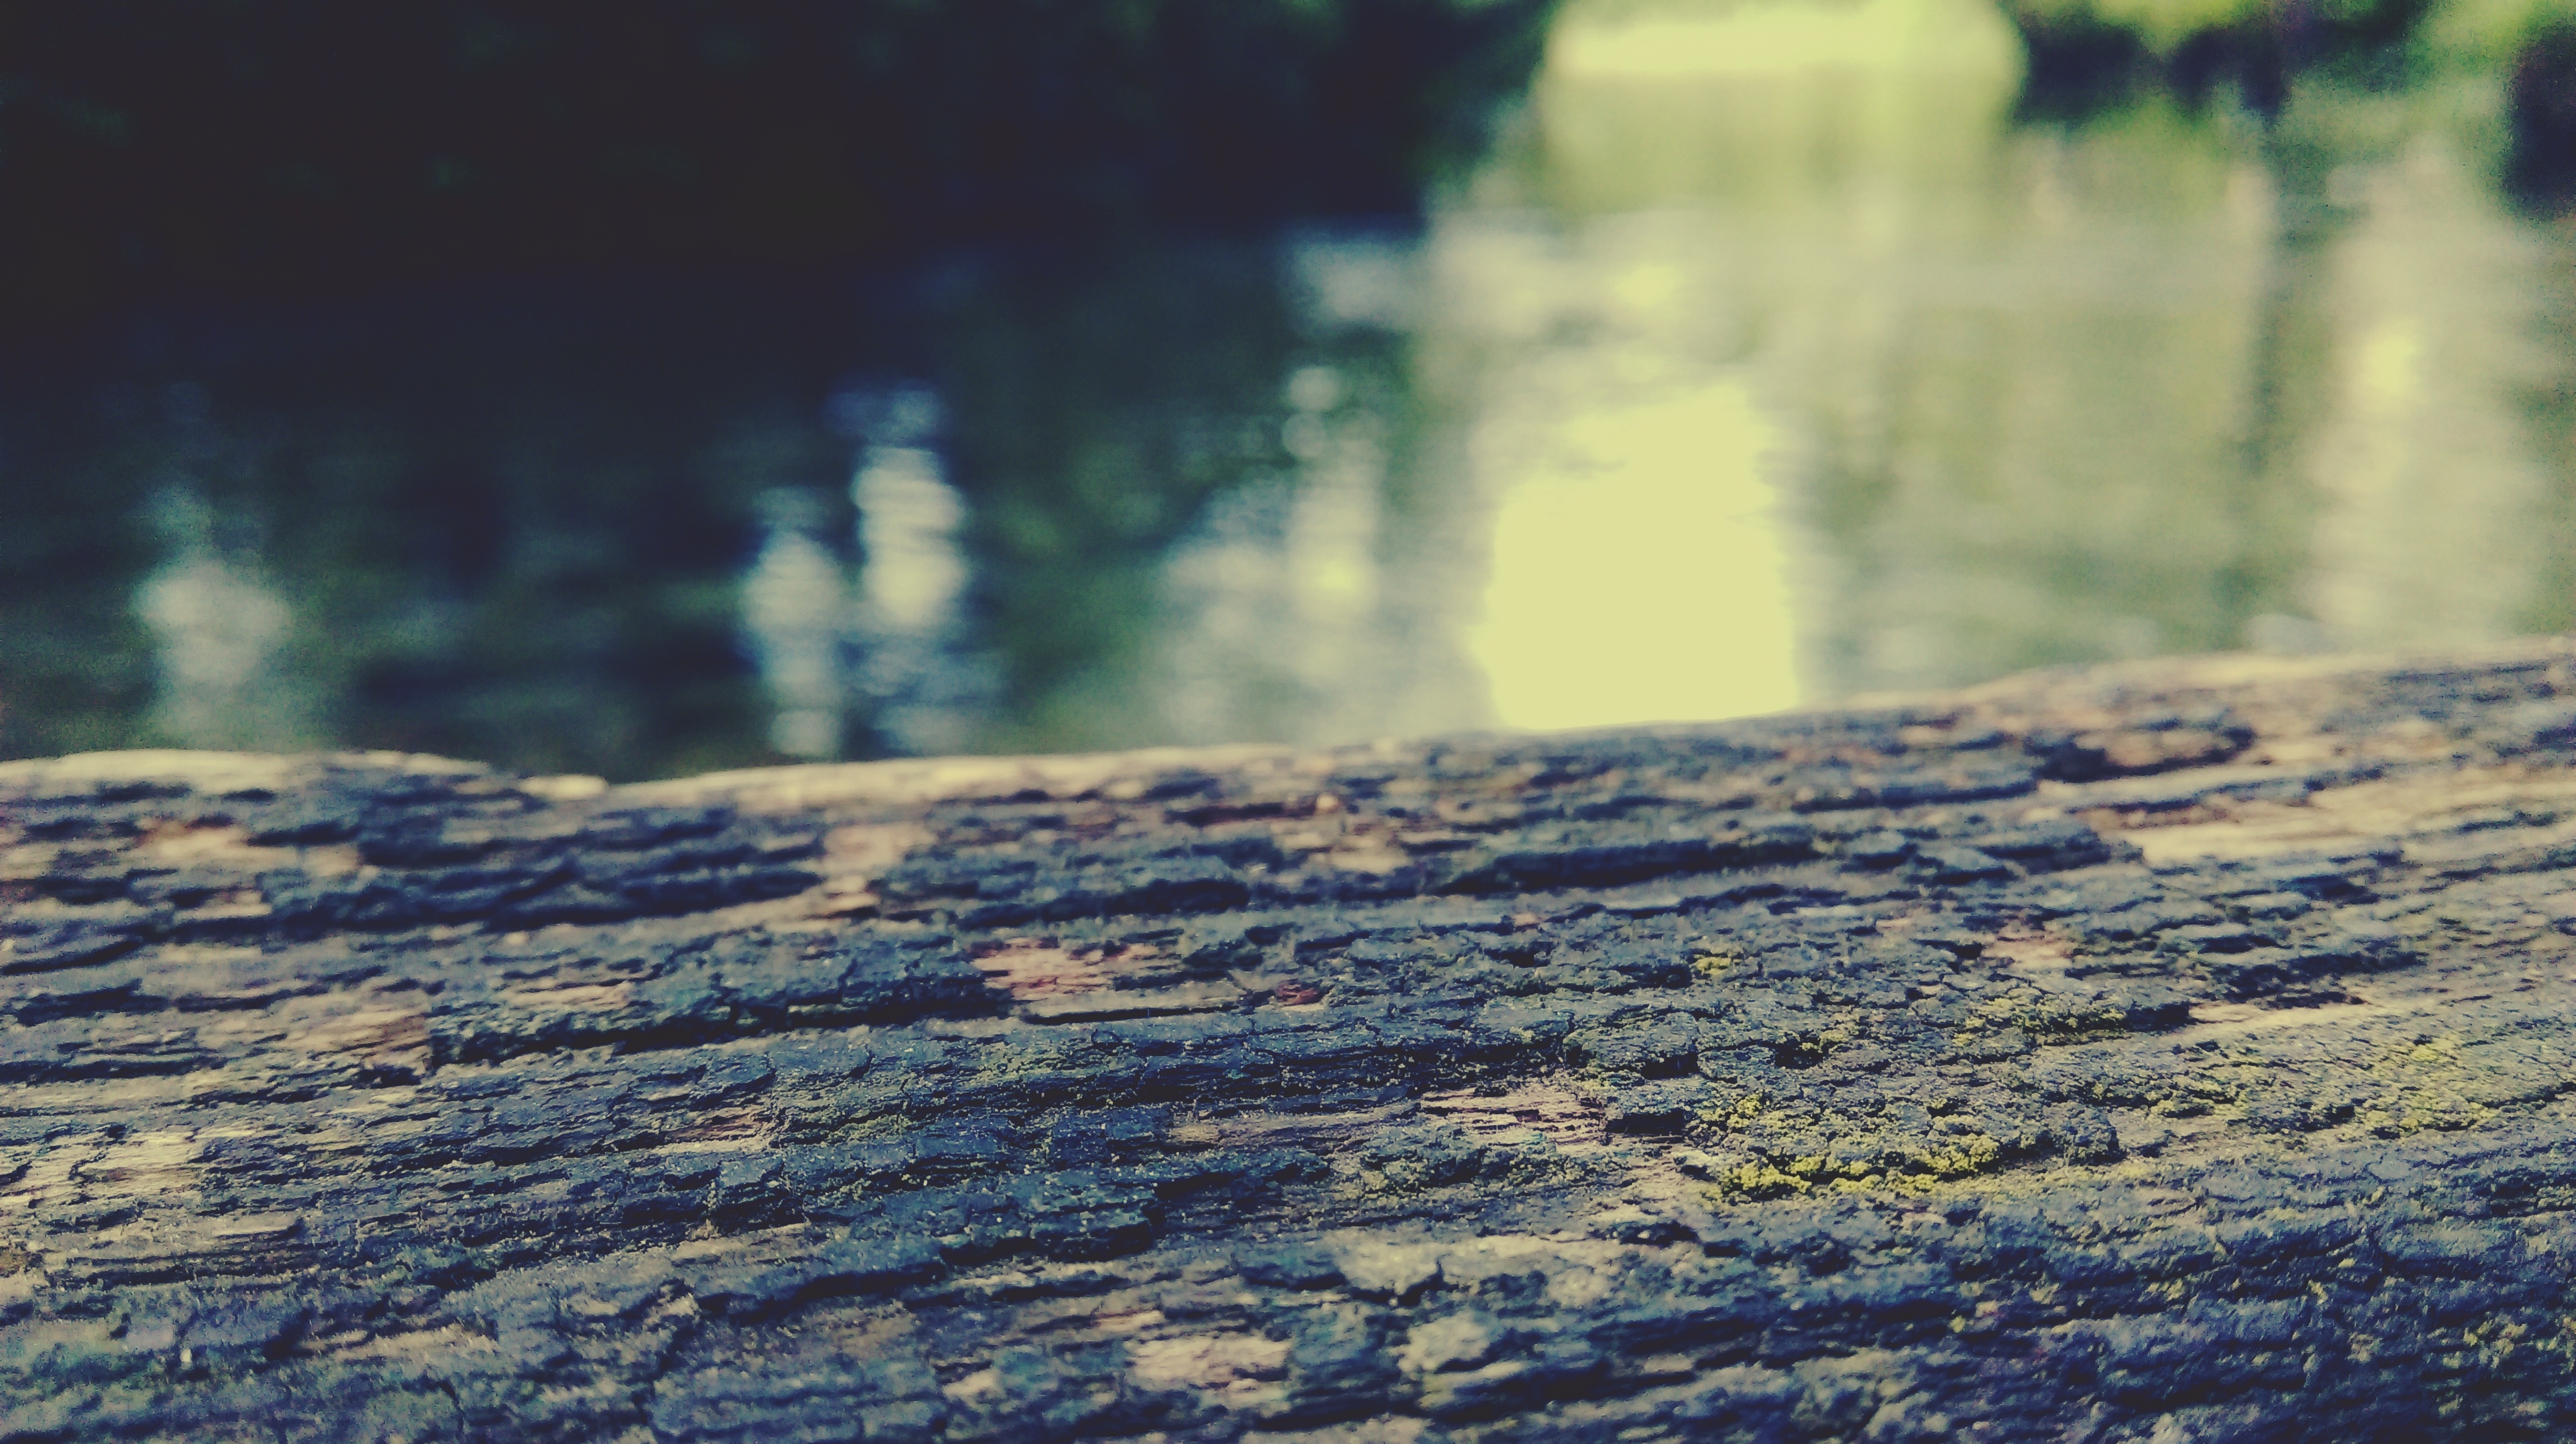
tree, water, nature, forest, grass, cloud, sky, sunlight, morning, texture, leaf, green, reflection, blue, season, atmospheric phenomenon, atmosphere of earth